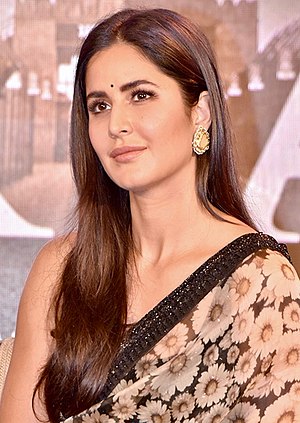
Katrina Kaif
Katrina Kaif i 2019
Katrina Kaif er en indisk filmskuespillerinde, som har optrådt i Bollywood, Telugu og Malayalam film.